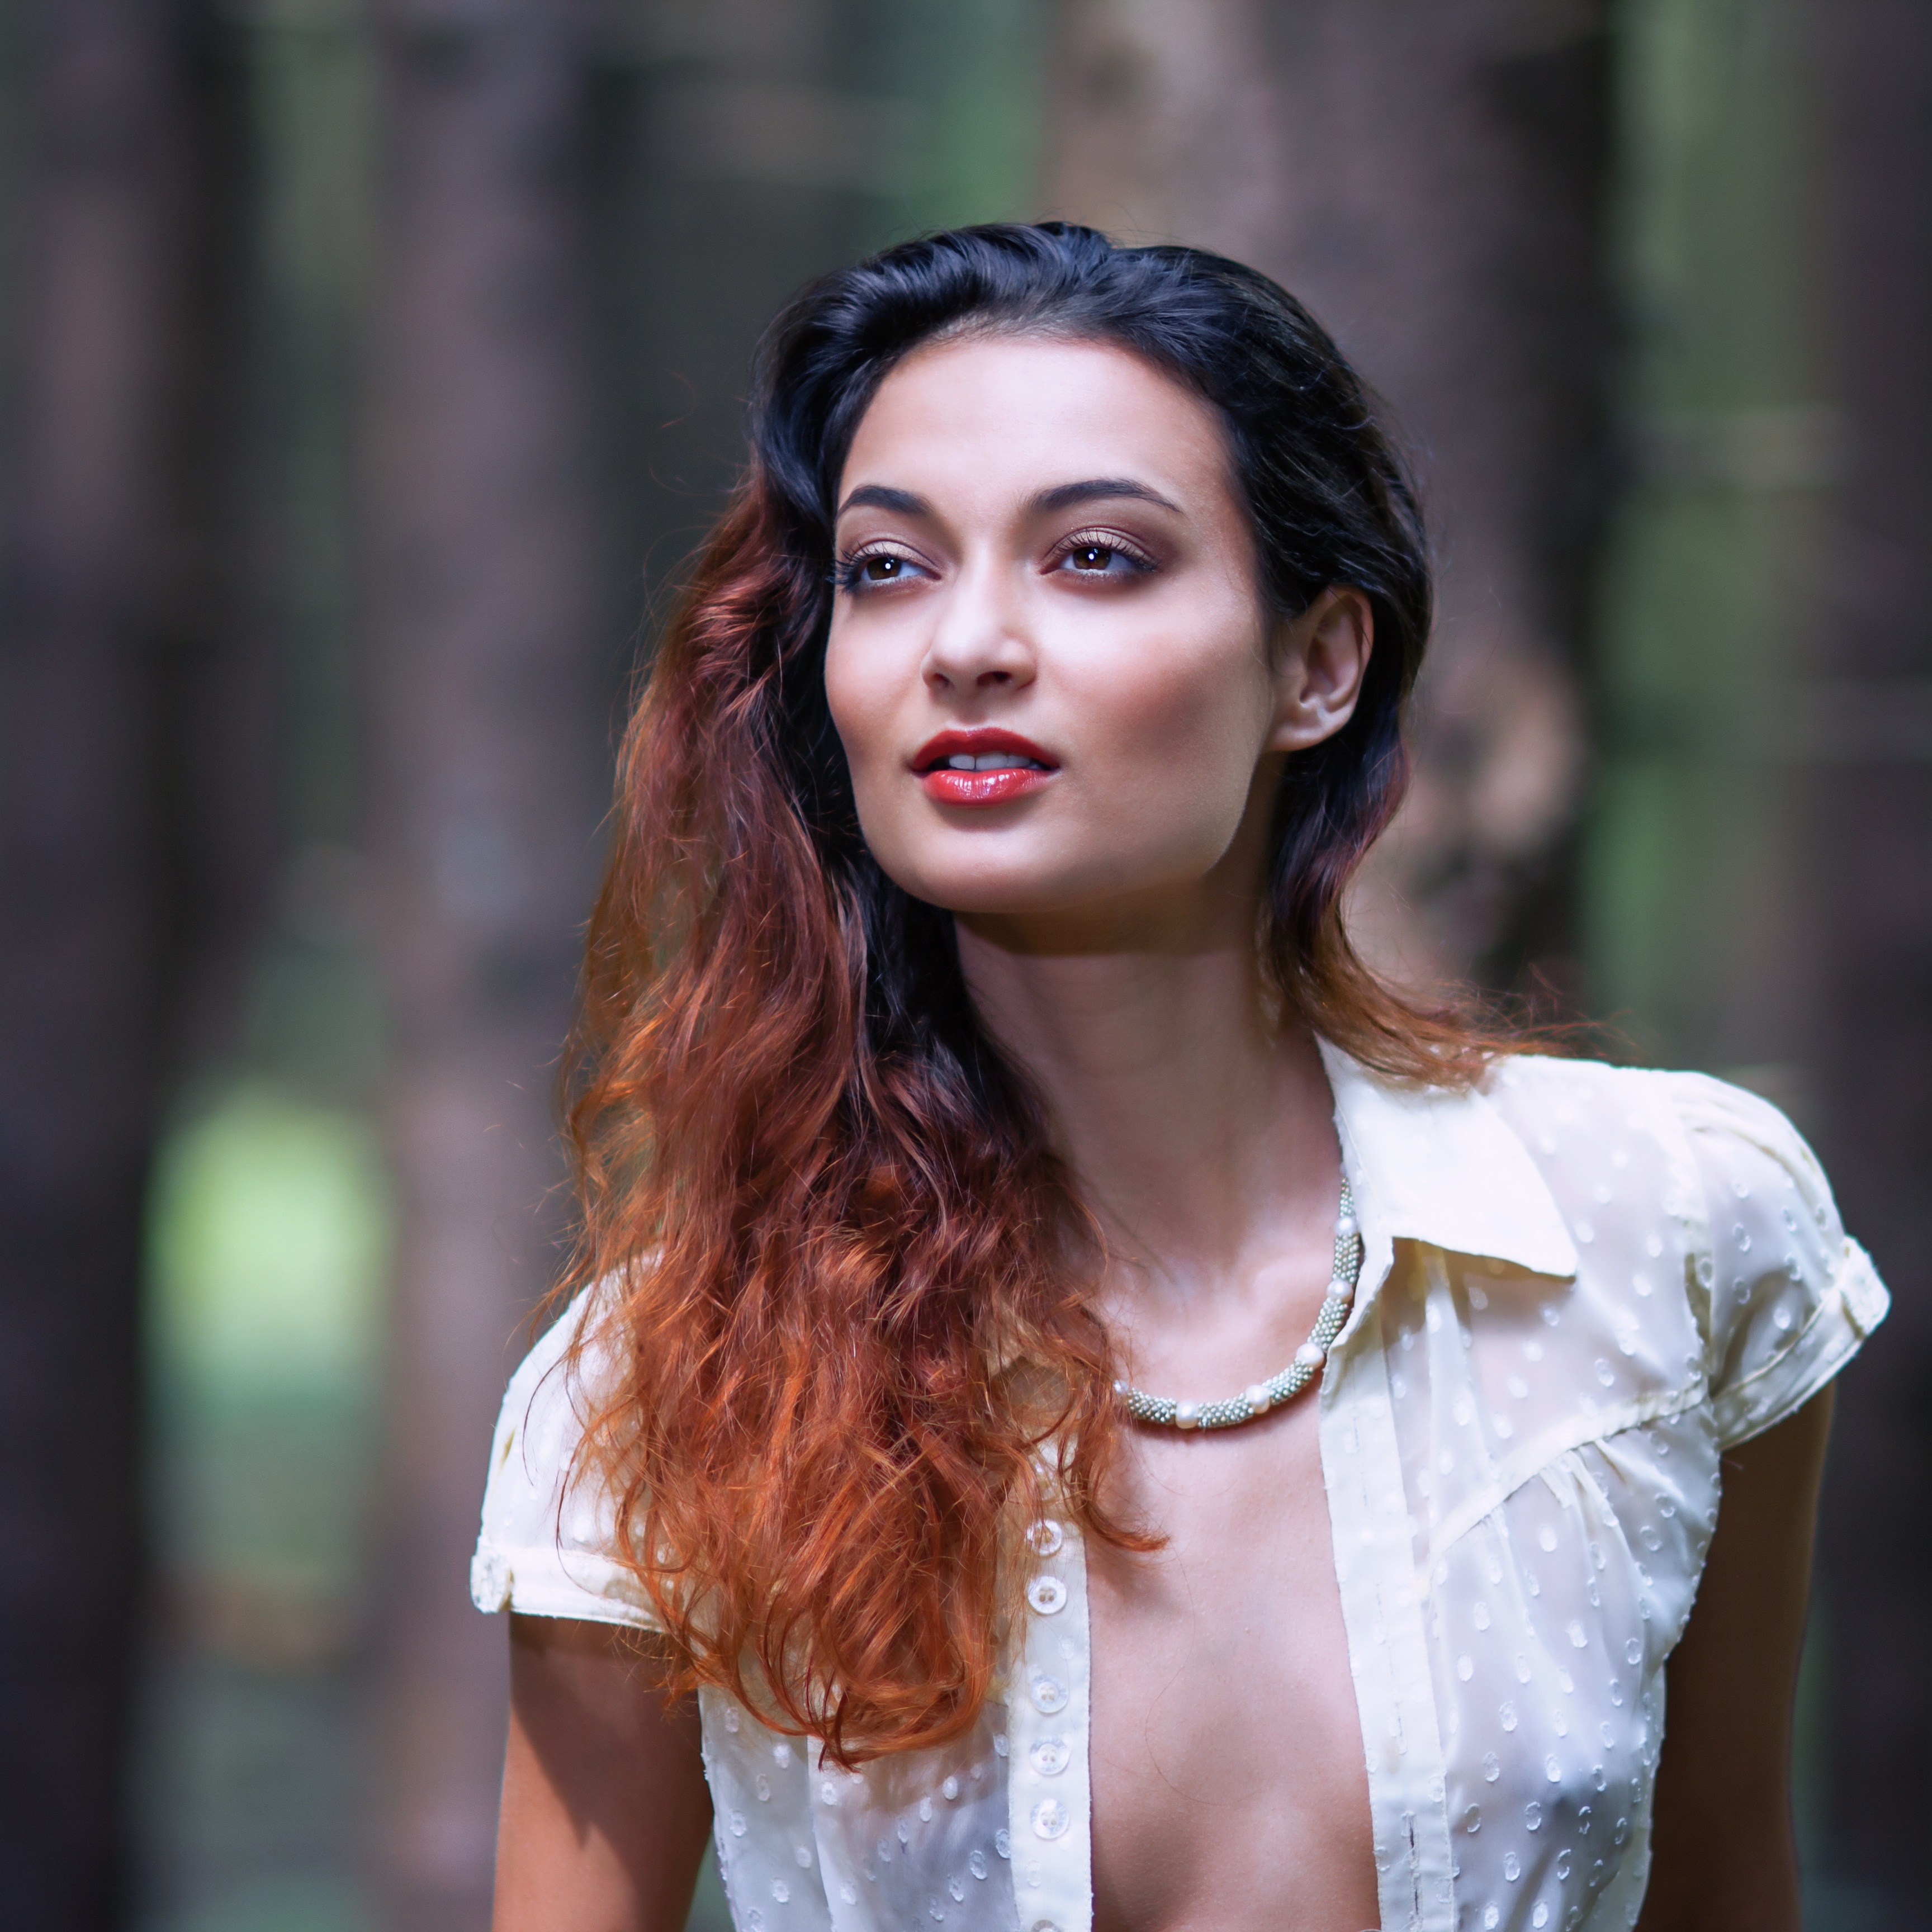
nature, forest, person, girl, woman, hair, photography, summer, vacation, singer, portrait, model, fashion, lady, facial expression, hairstyle, smile, long hair, face, eyes, eye, photograph, skin, lips, beauty, joy, charm, greens, abdomen, photo shoot, brown hair, portrait photography, supermodel